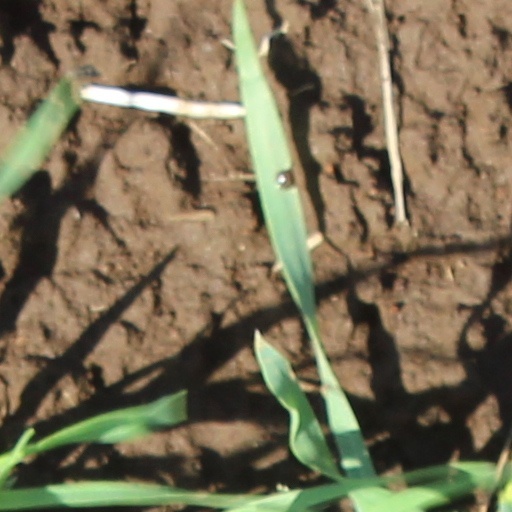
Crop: wheat